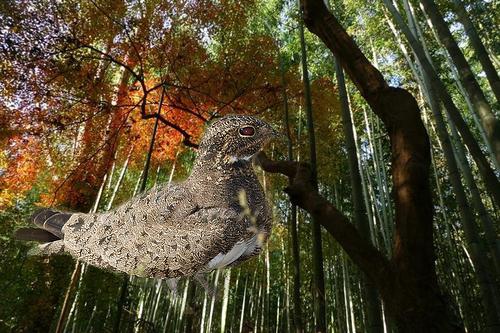
Bird species: Nighthawk
Bird type: landbird
Background: land